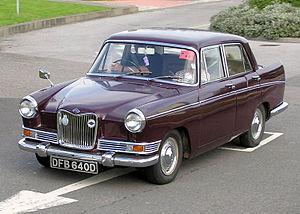
British Motor Corporation était un constructeur automobile anglais fondé en 1952 par la fusion des marques Austin et de Morris. Il a disparu en 1968 avec la naissance du groupe British Leyland. Le siège social était basé à Longbridge près de Birmingham.